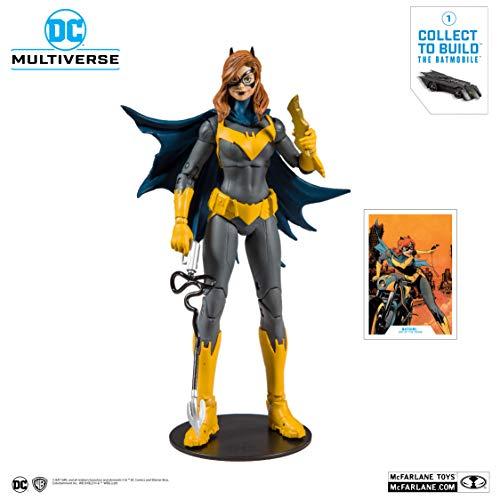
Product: McFarlane Toys DC Multiverse Batgirl: Art of The Crime Action Figure with Build-A Rebirth Batmobile (Piece 1)
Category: Toys & Games | Toy Figures & Playsets
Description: Batgirl is part of a 3-figure collector set, that includes a piece of a Build-A-Batmobile featured in the DC Rebirth Comic.
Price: $24.99
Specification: ProductDimensions:2x1x7inches|ItemWeight:11ounces|ShippingWeight:11ounces(Viewshippingratesandpolicies)|ASIN:B07V3TP93M|Itemmodelnumber:15401-6|Manufacturerrecommendedage:12yearsandup